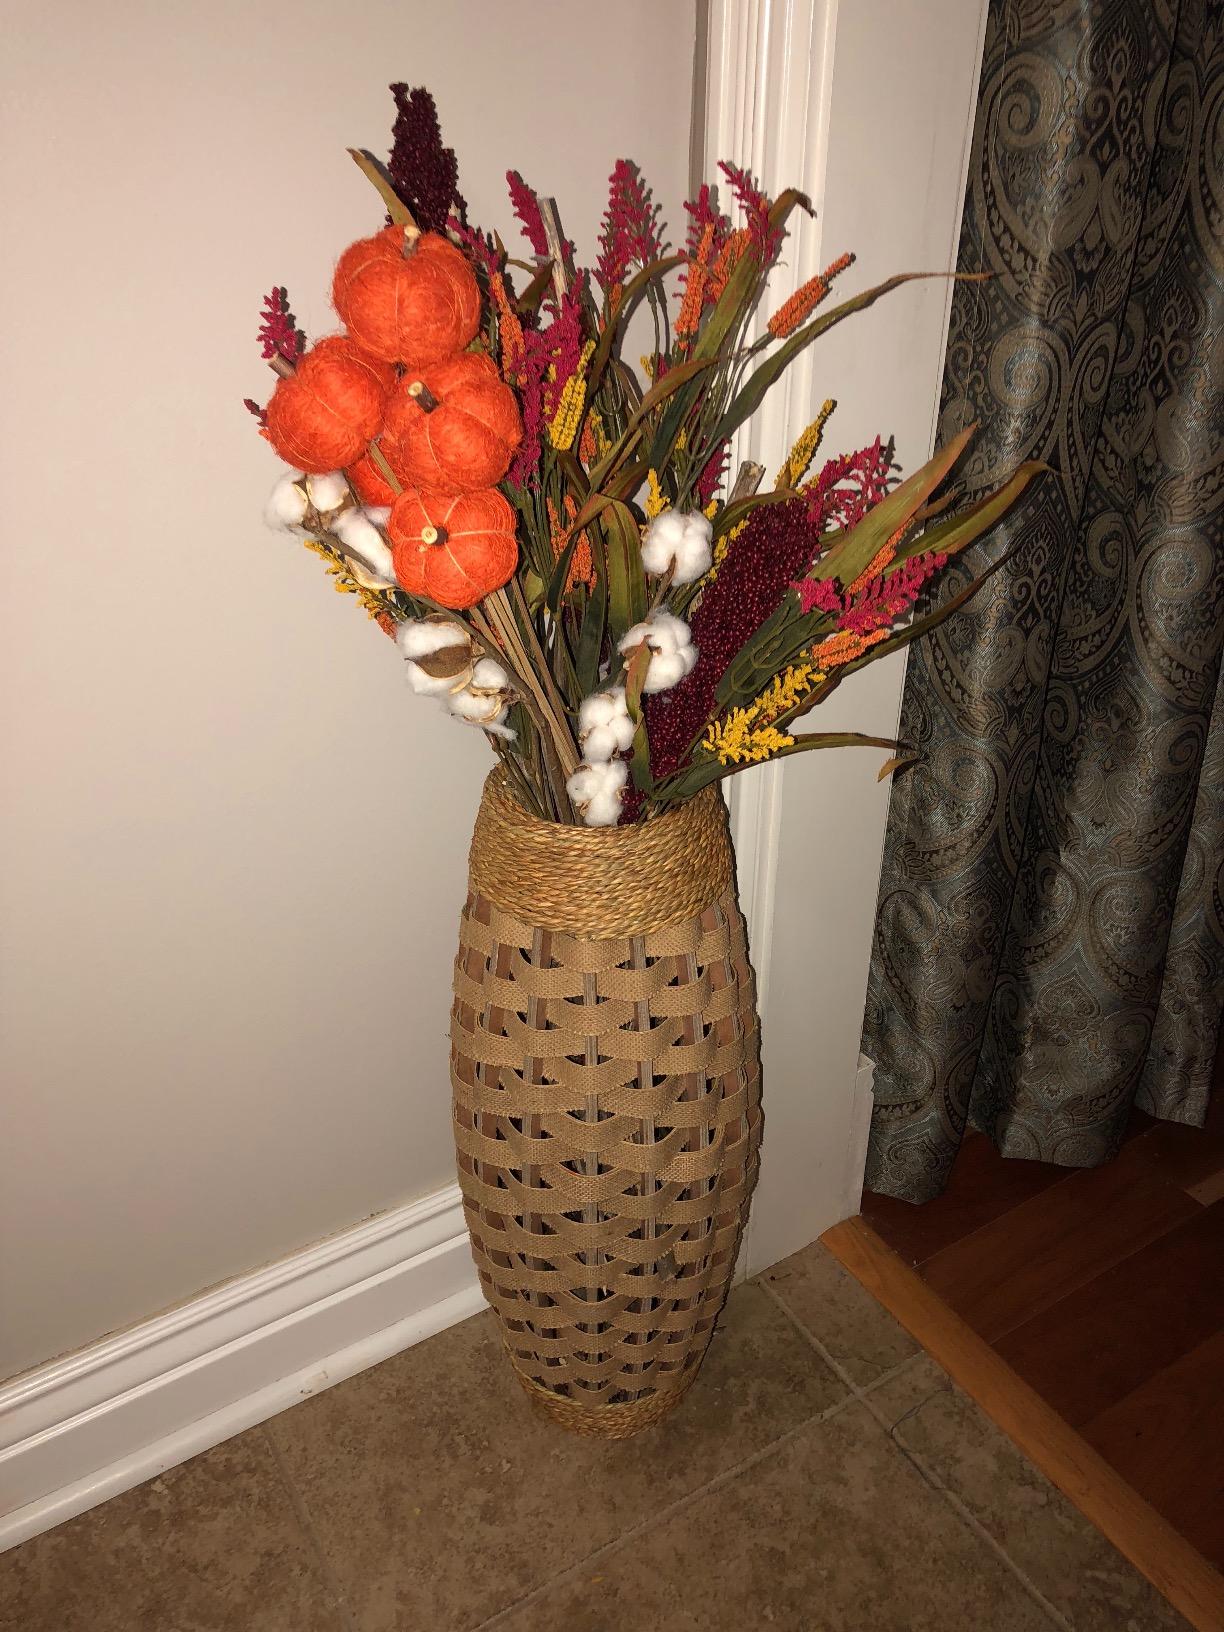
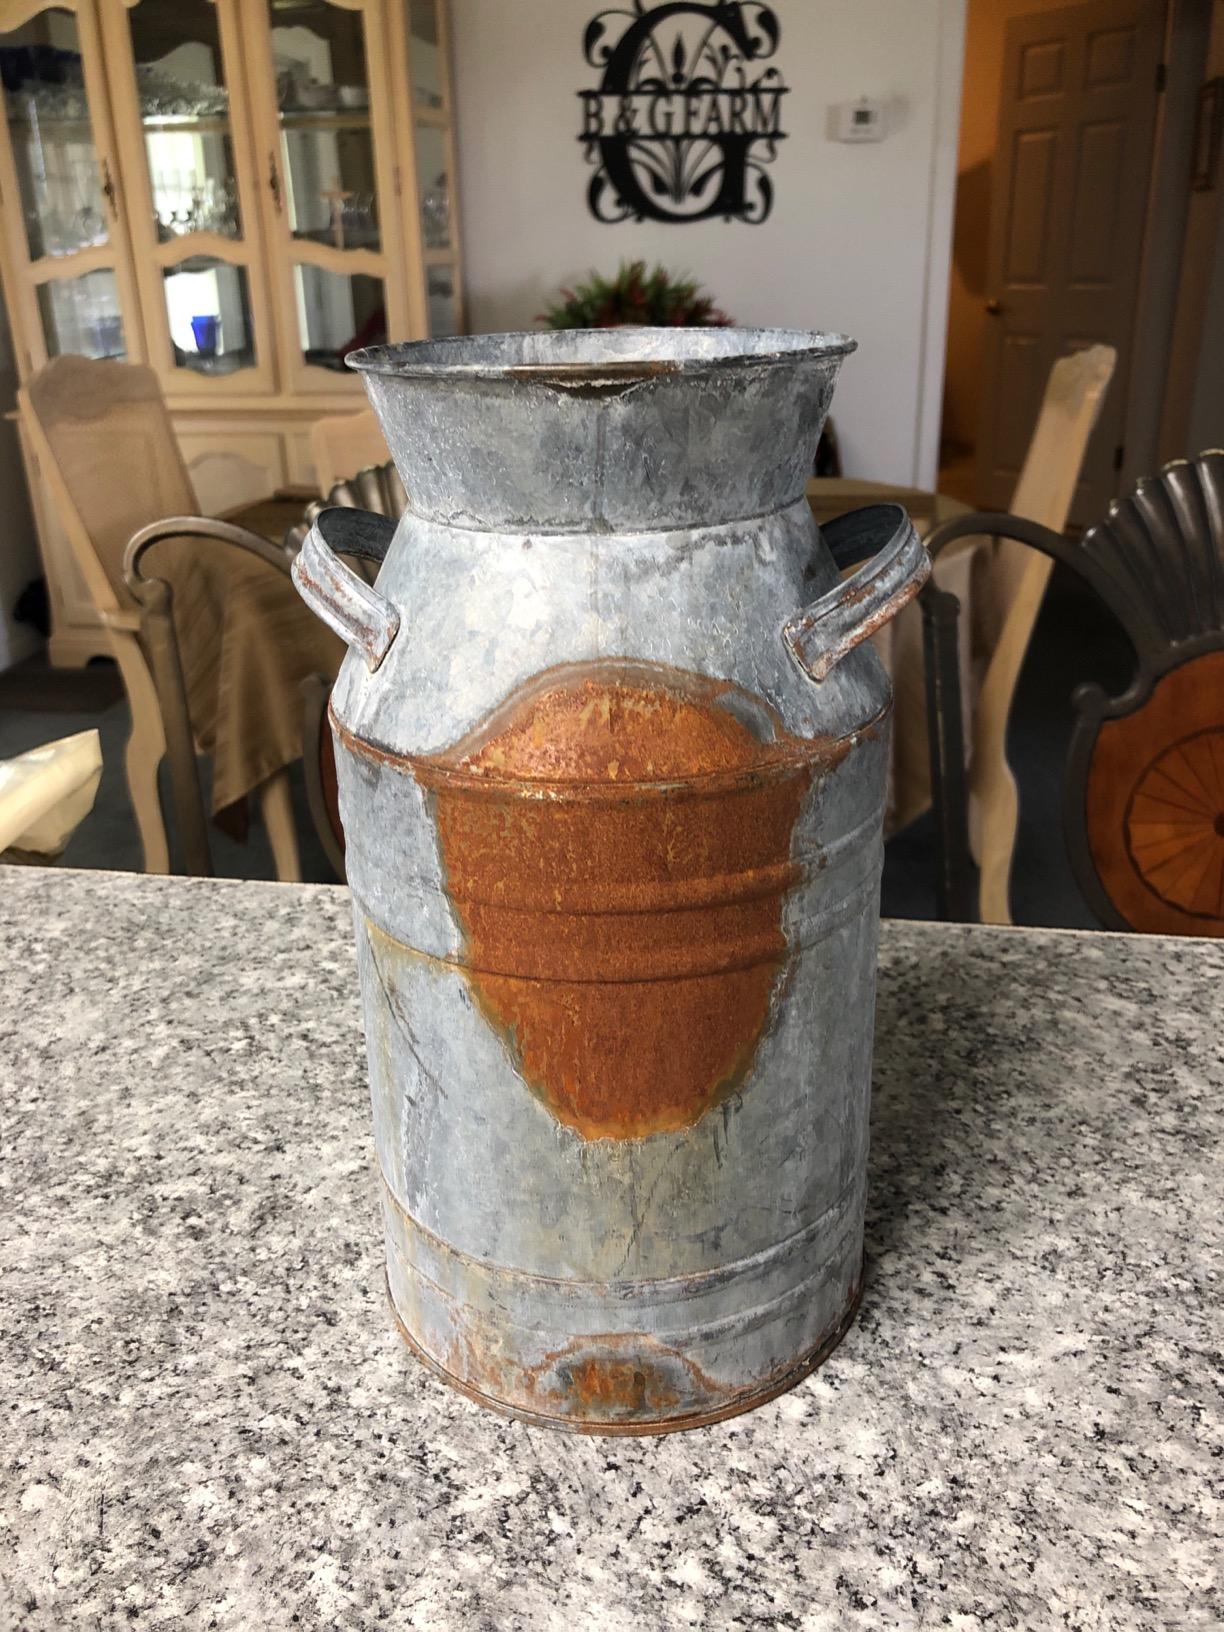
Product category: vase
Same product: no